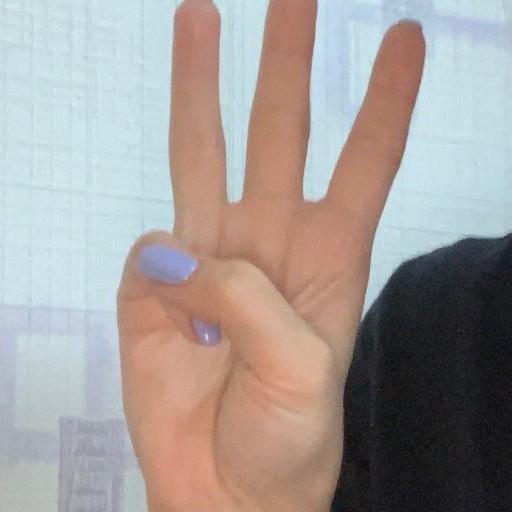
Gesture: three